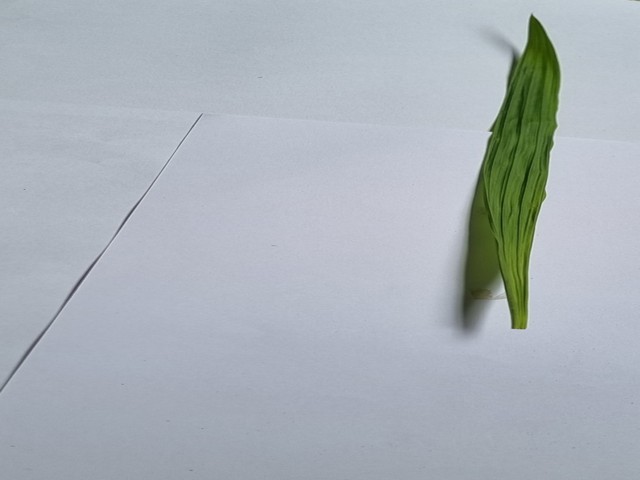
Plant: betal